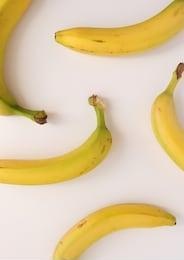
Label: banana